A Charlie Brown Christmas (soundtrack)

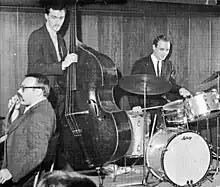
Guaraldi (left), Fred Marshall (center), and Jerry Granelli (right) performing as the Vince Guaraldi Trio in 1963. This trio recorded the soundtrack album for "A Charlie Brown Christmas", including the television version of "Linus and Lucy".

The recording process for "A Charlie Brown Christmas" involved numerous sessions during late 1965. These sessions were characterized by blown takes, cross-chatter, and experimentation as Guaraldi and his musicians worked to perfect each track. Drummers and bassists were rotated frequently, contributing to the challenge of identifying which musicians were responsible for particular tracks. Despite Guaraldi's habit of not keeping detailed records of his session players, it has been established that bassists Monty Budwig and Fred Marshall, along with drummers Colin Bailey and Jerry Granelli, were involved in various recording stages. Nearly three decades later, Fantasy surmised that the recordings with Budwig and Bailey were employed in the television special while Marshall and Granelli recorded the album. Other musicians have claimed to have recorded the special's music: bassists Eugene Firth and Al Obidinski and drummers Paul Distel and Benny Barth. Firth and Distil are noted as performers on a studio-session report Guaraldi filed for the American Federation of Musicians.